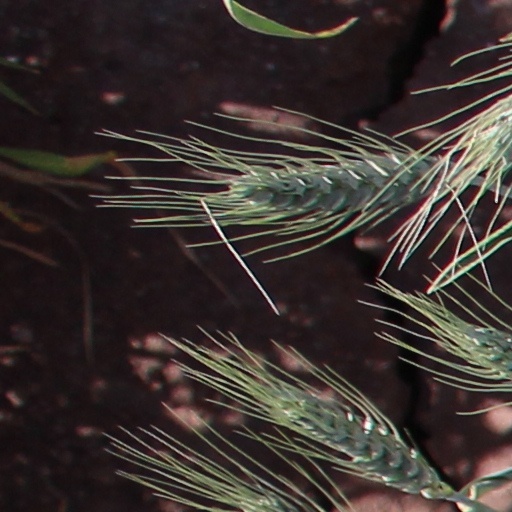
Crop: wheat